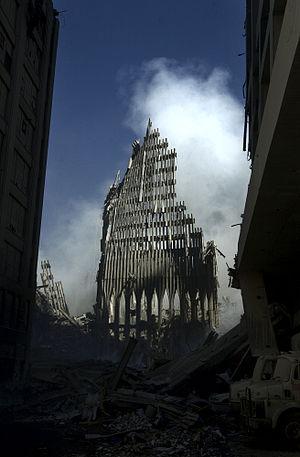
Ce qui reste de la tour sud du World Trade center, à New York, après les attentats du 11 septembre 2001. Photo prise le 14 septembre 2001, par le 1ère classe Preston, service de presse, Marine américaine.
L'allégation antisémite est une accusation délibérément fabriquée, présentée comme vraie, dans le seul but d'inciter à l'antisémitisme. Bien qu'elles aient été largement réfutées, les calomnies antisémites, font souvent partie d'une théorie plus vaste de complot juif. Selon l'historien et auteur Kenneth Stern :